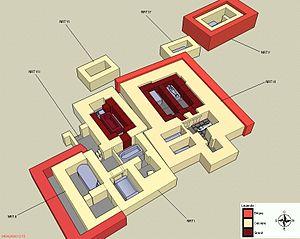
Le terme pharaon sert à désigner les rois et reines de l'Égypte antique. Les noms de 345 pharaons nous sont parvenus grâce à de multiples attestations dont des listes royales compilées par les scribes égyptiens. Ces souverains se sont succédé sur une période de plus de trois millénaires entre -3150 et -30. Depuis les Ægyptiaca de Manéthon, historien et grand-prêtre d'Héliopolis au -IIIᵉ siècle, cette longue période est divisée en trente dynasties depuis l'unification du royaume par le mythique Narmer-Ménès et jusqu'à la disparition de Nectanébo II en -343, le dernier pharaon d'une Égypte indépendante. Après lui se succèdent deux dynasties étrangères, la XXXIᵉ dynastie des empereurs perses achéménides et la dynastie des Ptolémées d'origine macédonienne. L'archéologie a aussi permis de distinguer une dynastie archaïque, antérieure à la première, la dynastie égyptienne zéro.
La nécropole royale de Tanis représente le chaînon manquant nécessaire pour comprendre une période obscure de l'histoire de l'Égypte antique, la Troisième Période intermédiaire.